Josh Hazlewood

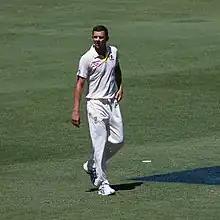
Hazlewood in 2018

He bowled 7 overs on his One Day International debut and picked up one wicket for 41 runs. He made his T20I debut vs West Indies on 13 February 2013 and picked up 1–36 in 4 overs. He picked career best figures of 4–30 in a T20 vs England.